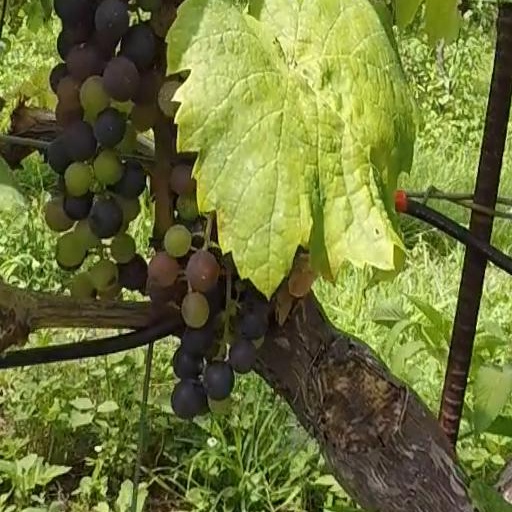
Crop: grape